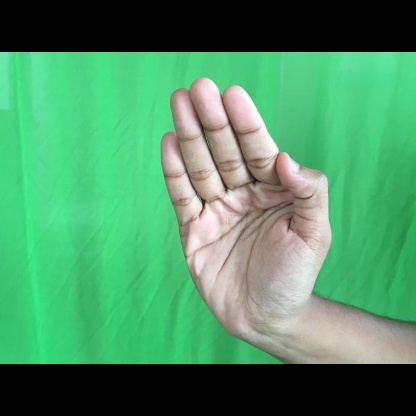
Mudra: Sarpasirsha